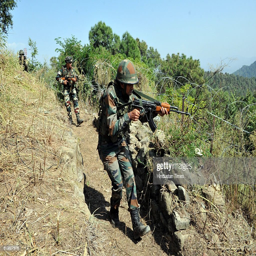
soldiers take position near a city in sector , km .